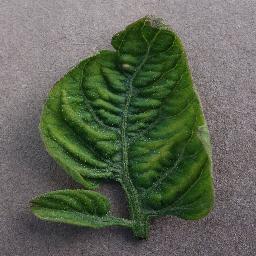
Label: Tomato___Tomato_Yellow_Leaf_Curl_Virus